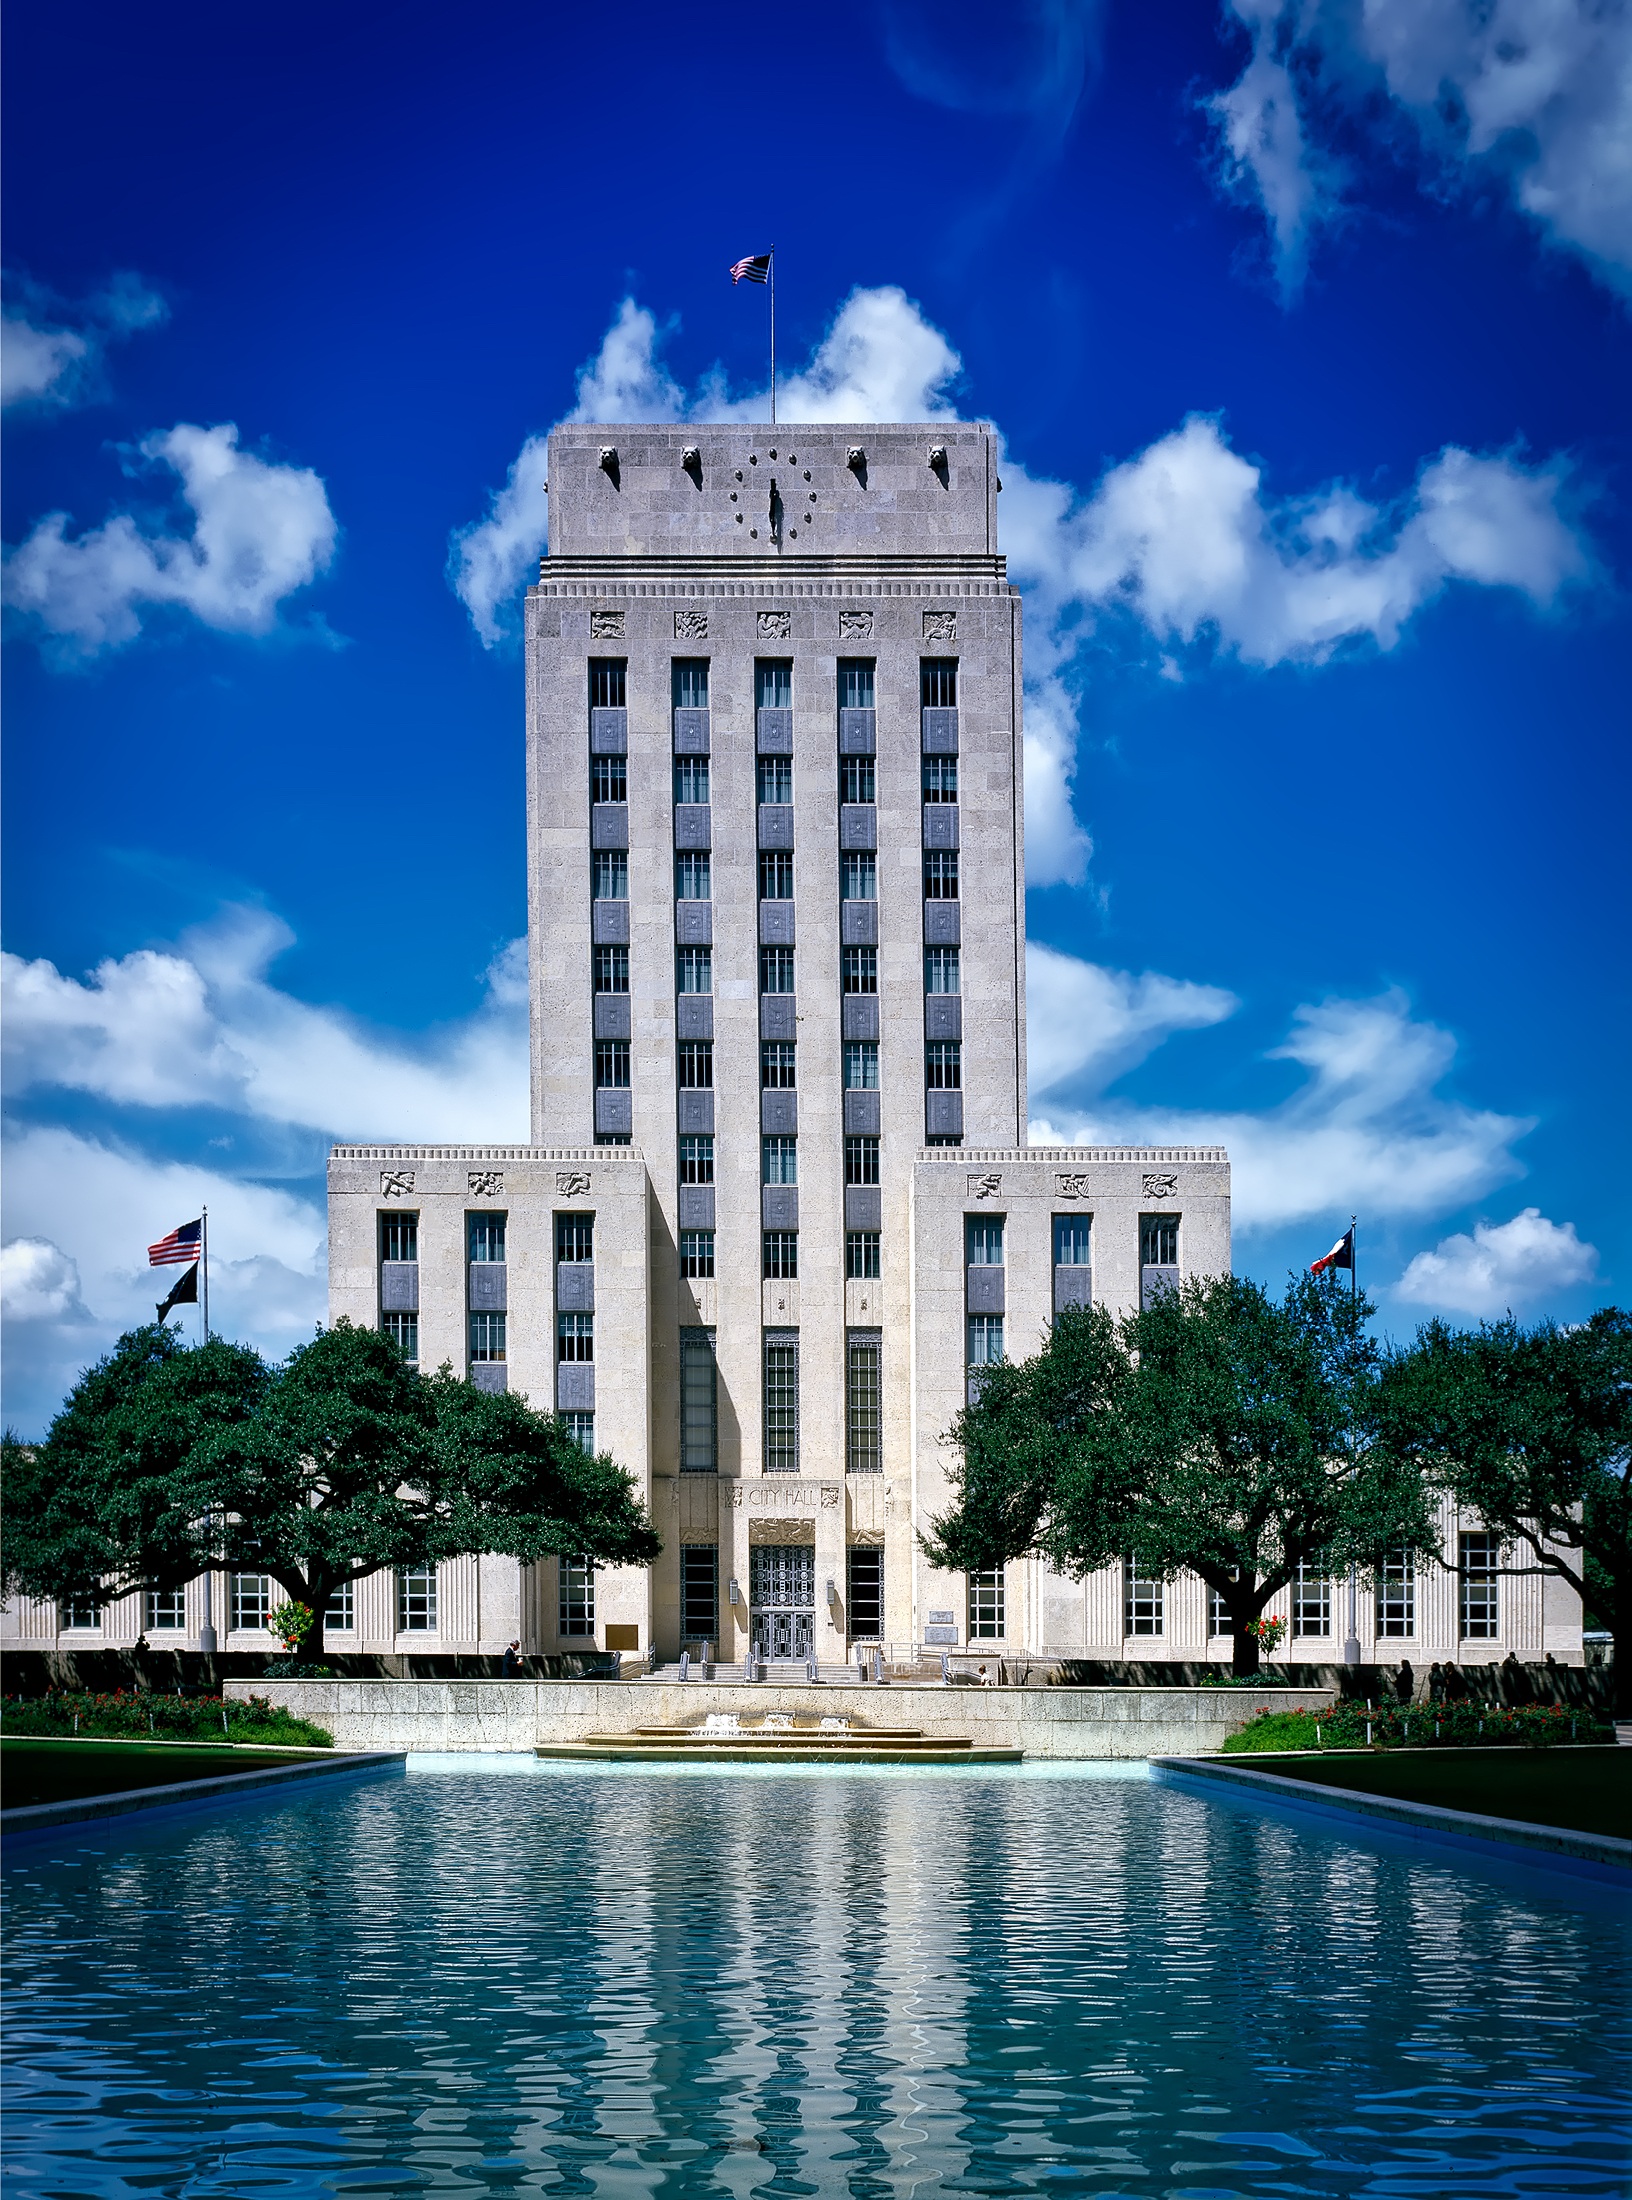
water, architecture, sky, skyline, building, skyscraper, urban, cityscape, downtown, pool, reflection, tower, landmark, historic, tourism, tower block, clock tower, hdr, clouds, reflections, government, texas, houston, city hall